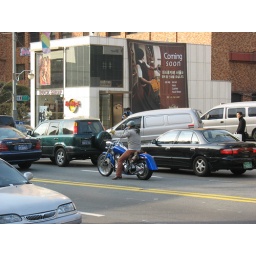
Random kick-ass electric blue motorcycle in front of the Hard Rock Cafe.